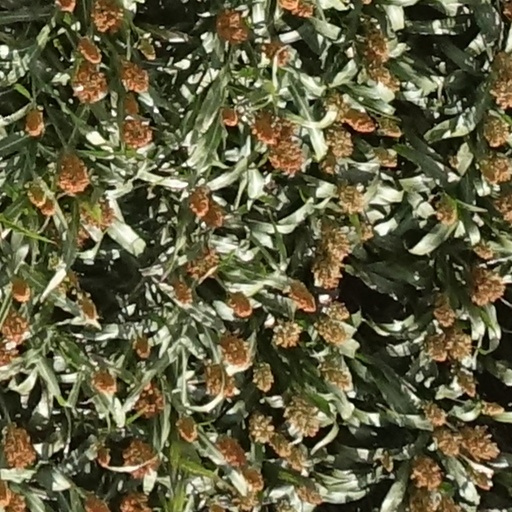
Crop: sorghum